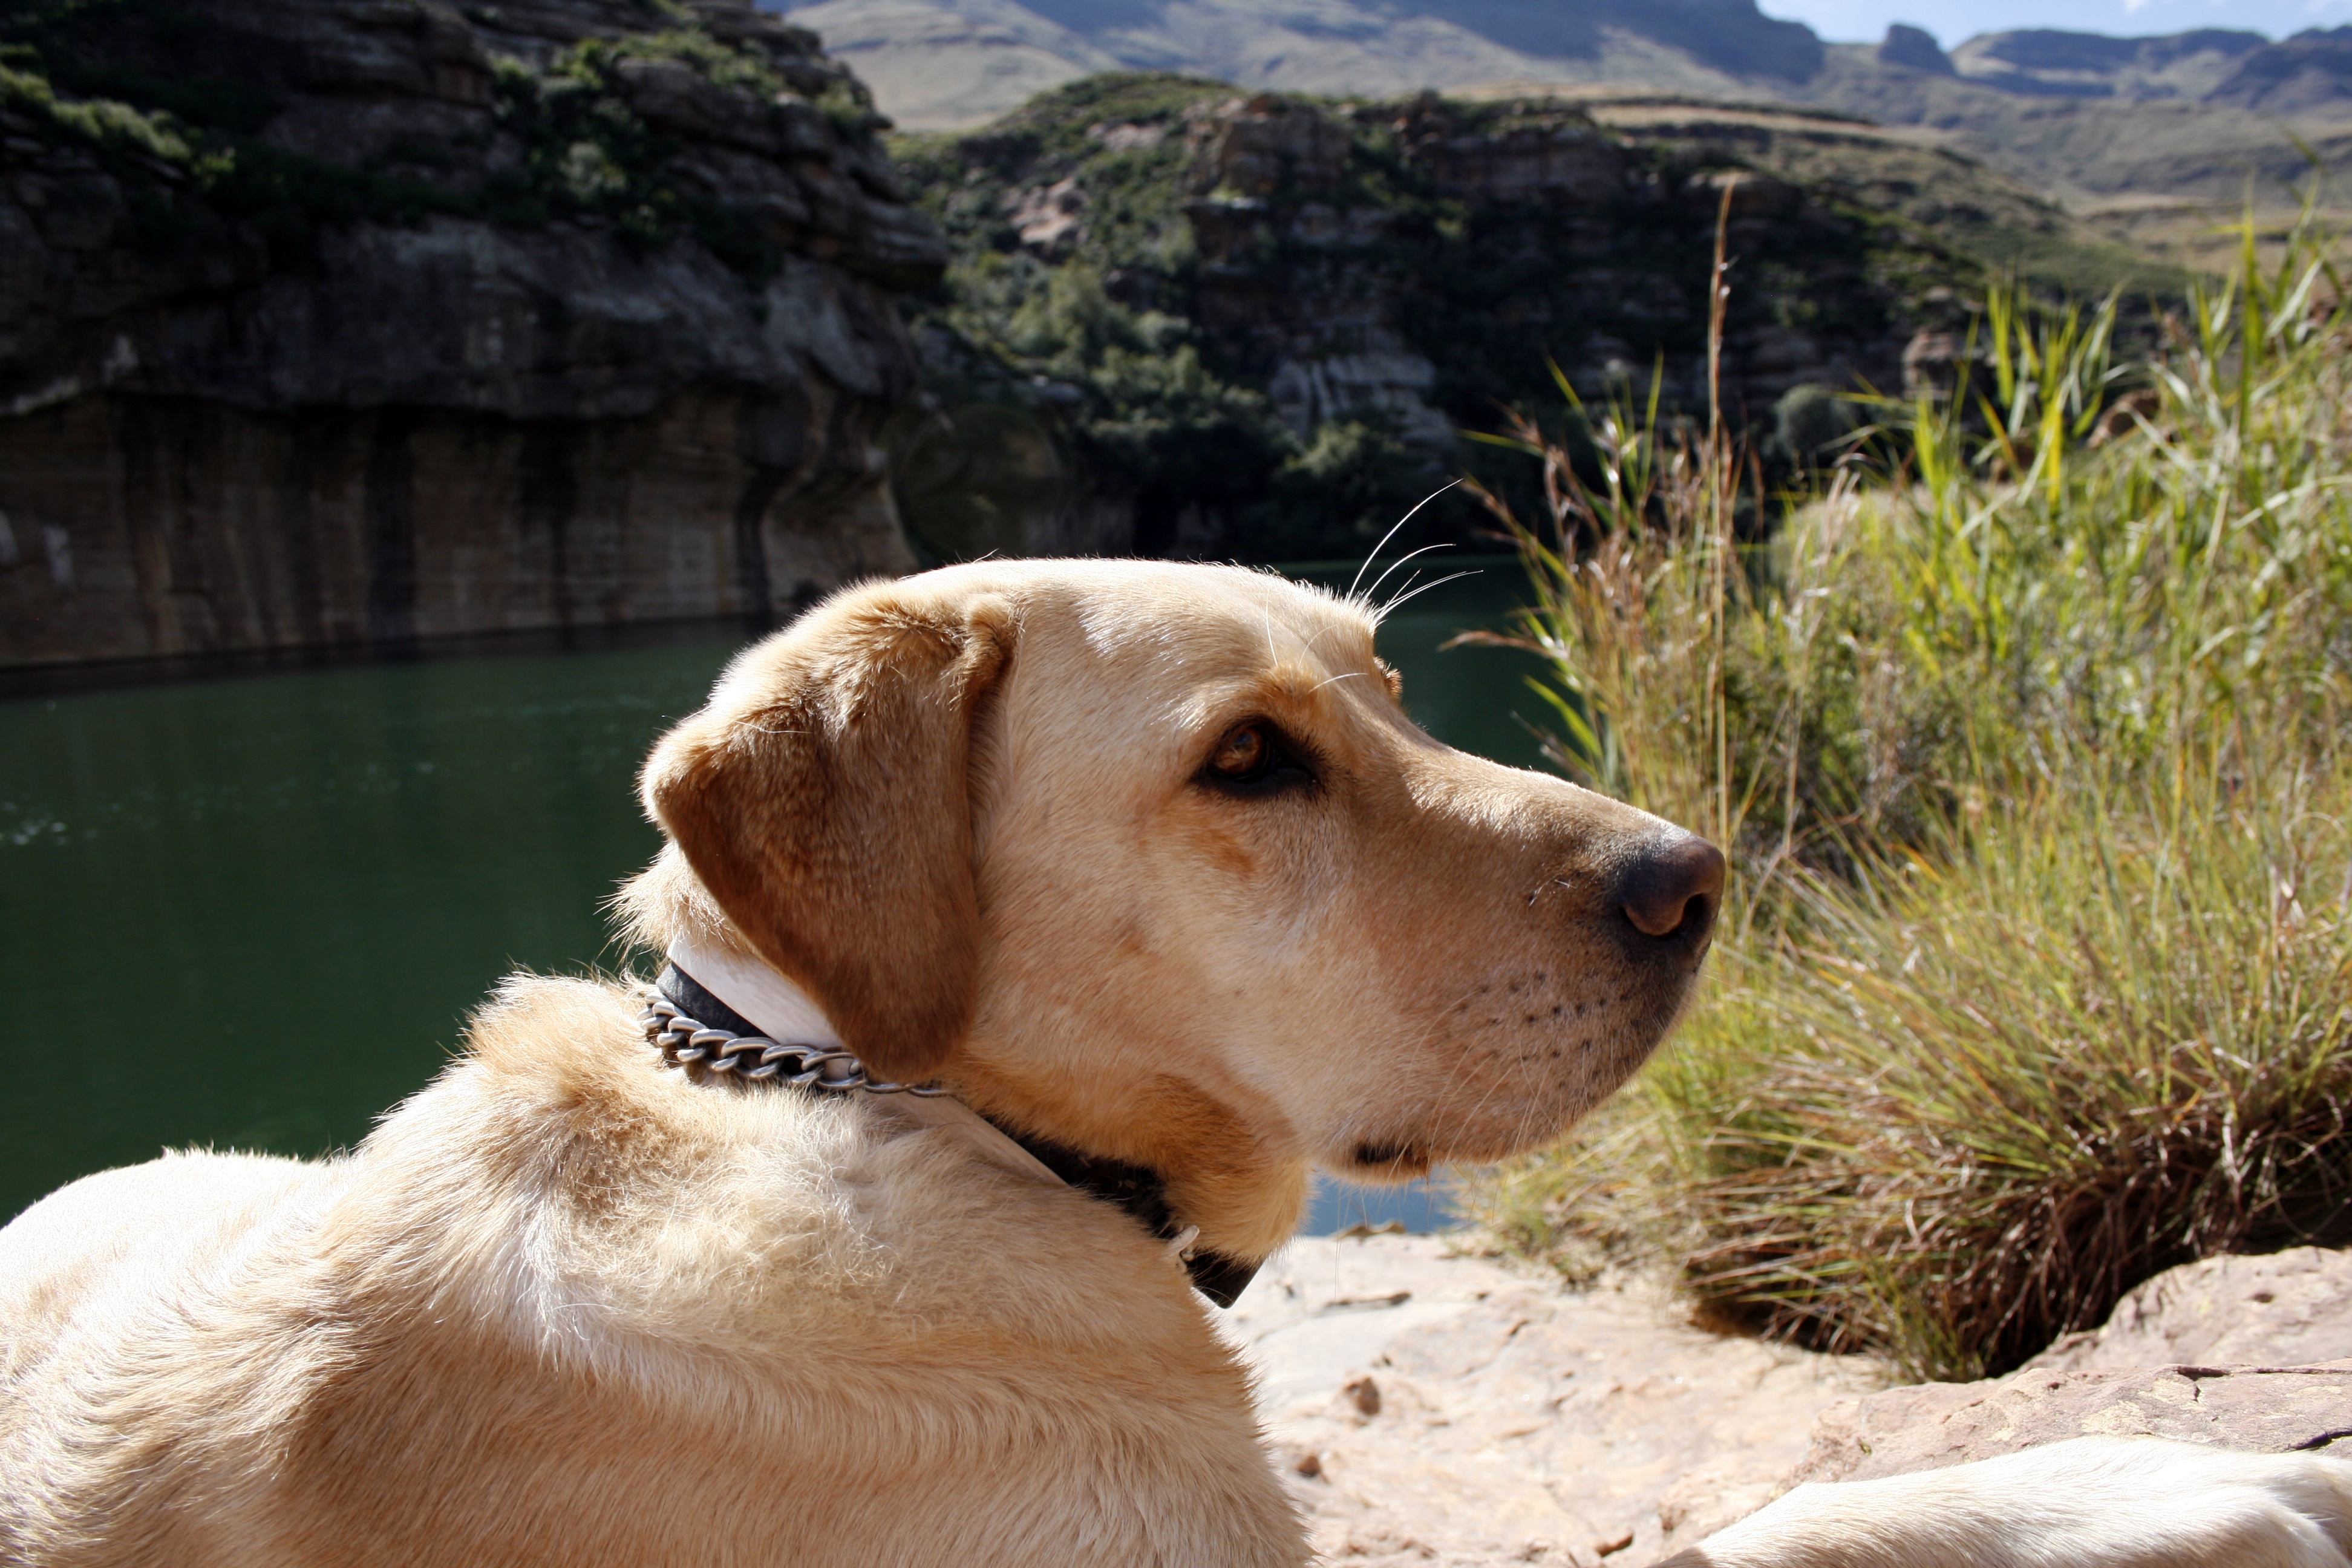
puppy, dog, animal, canine, pet, hike, mammal, dam, picnic, rocks, face, mountains, vertebrate, labrador retriever, domestic, retriever, labradore, easter cape, street dog, dog like mammal